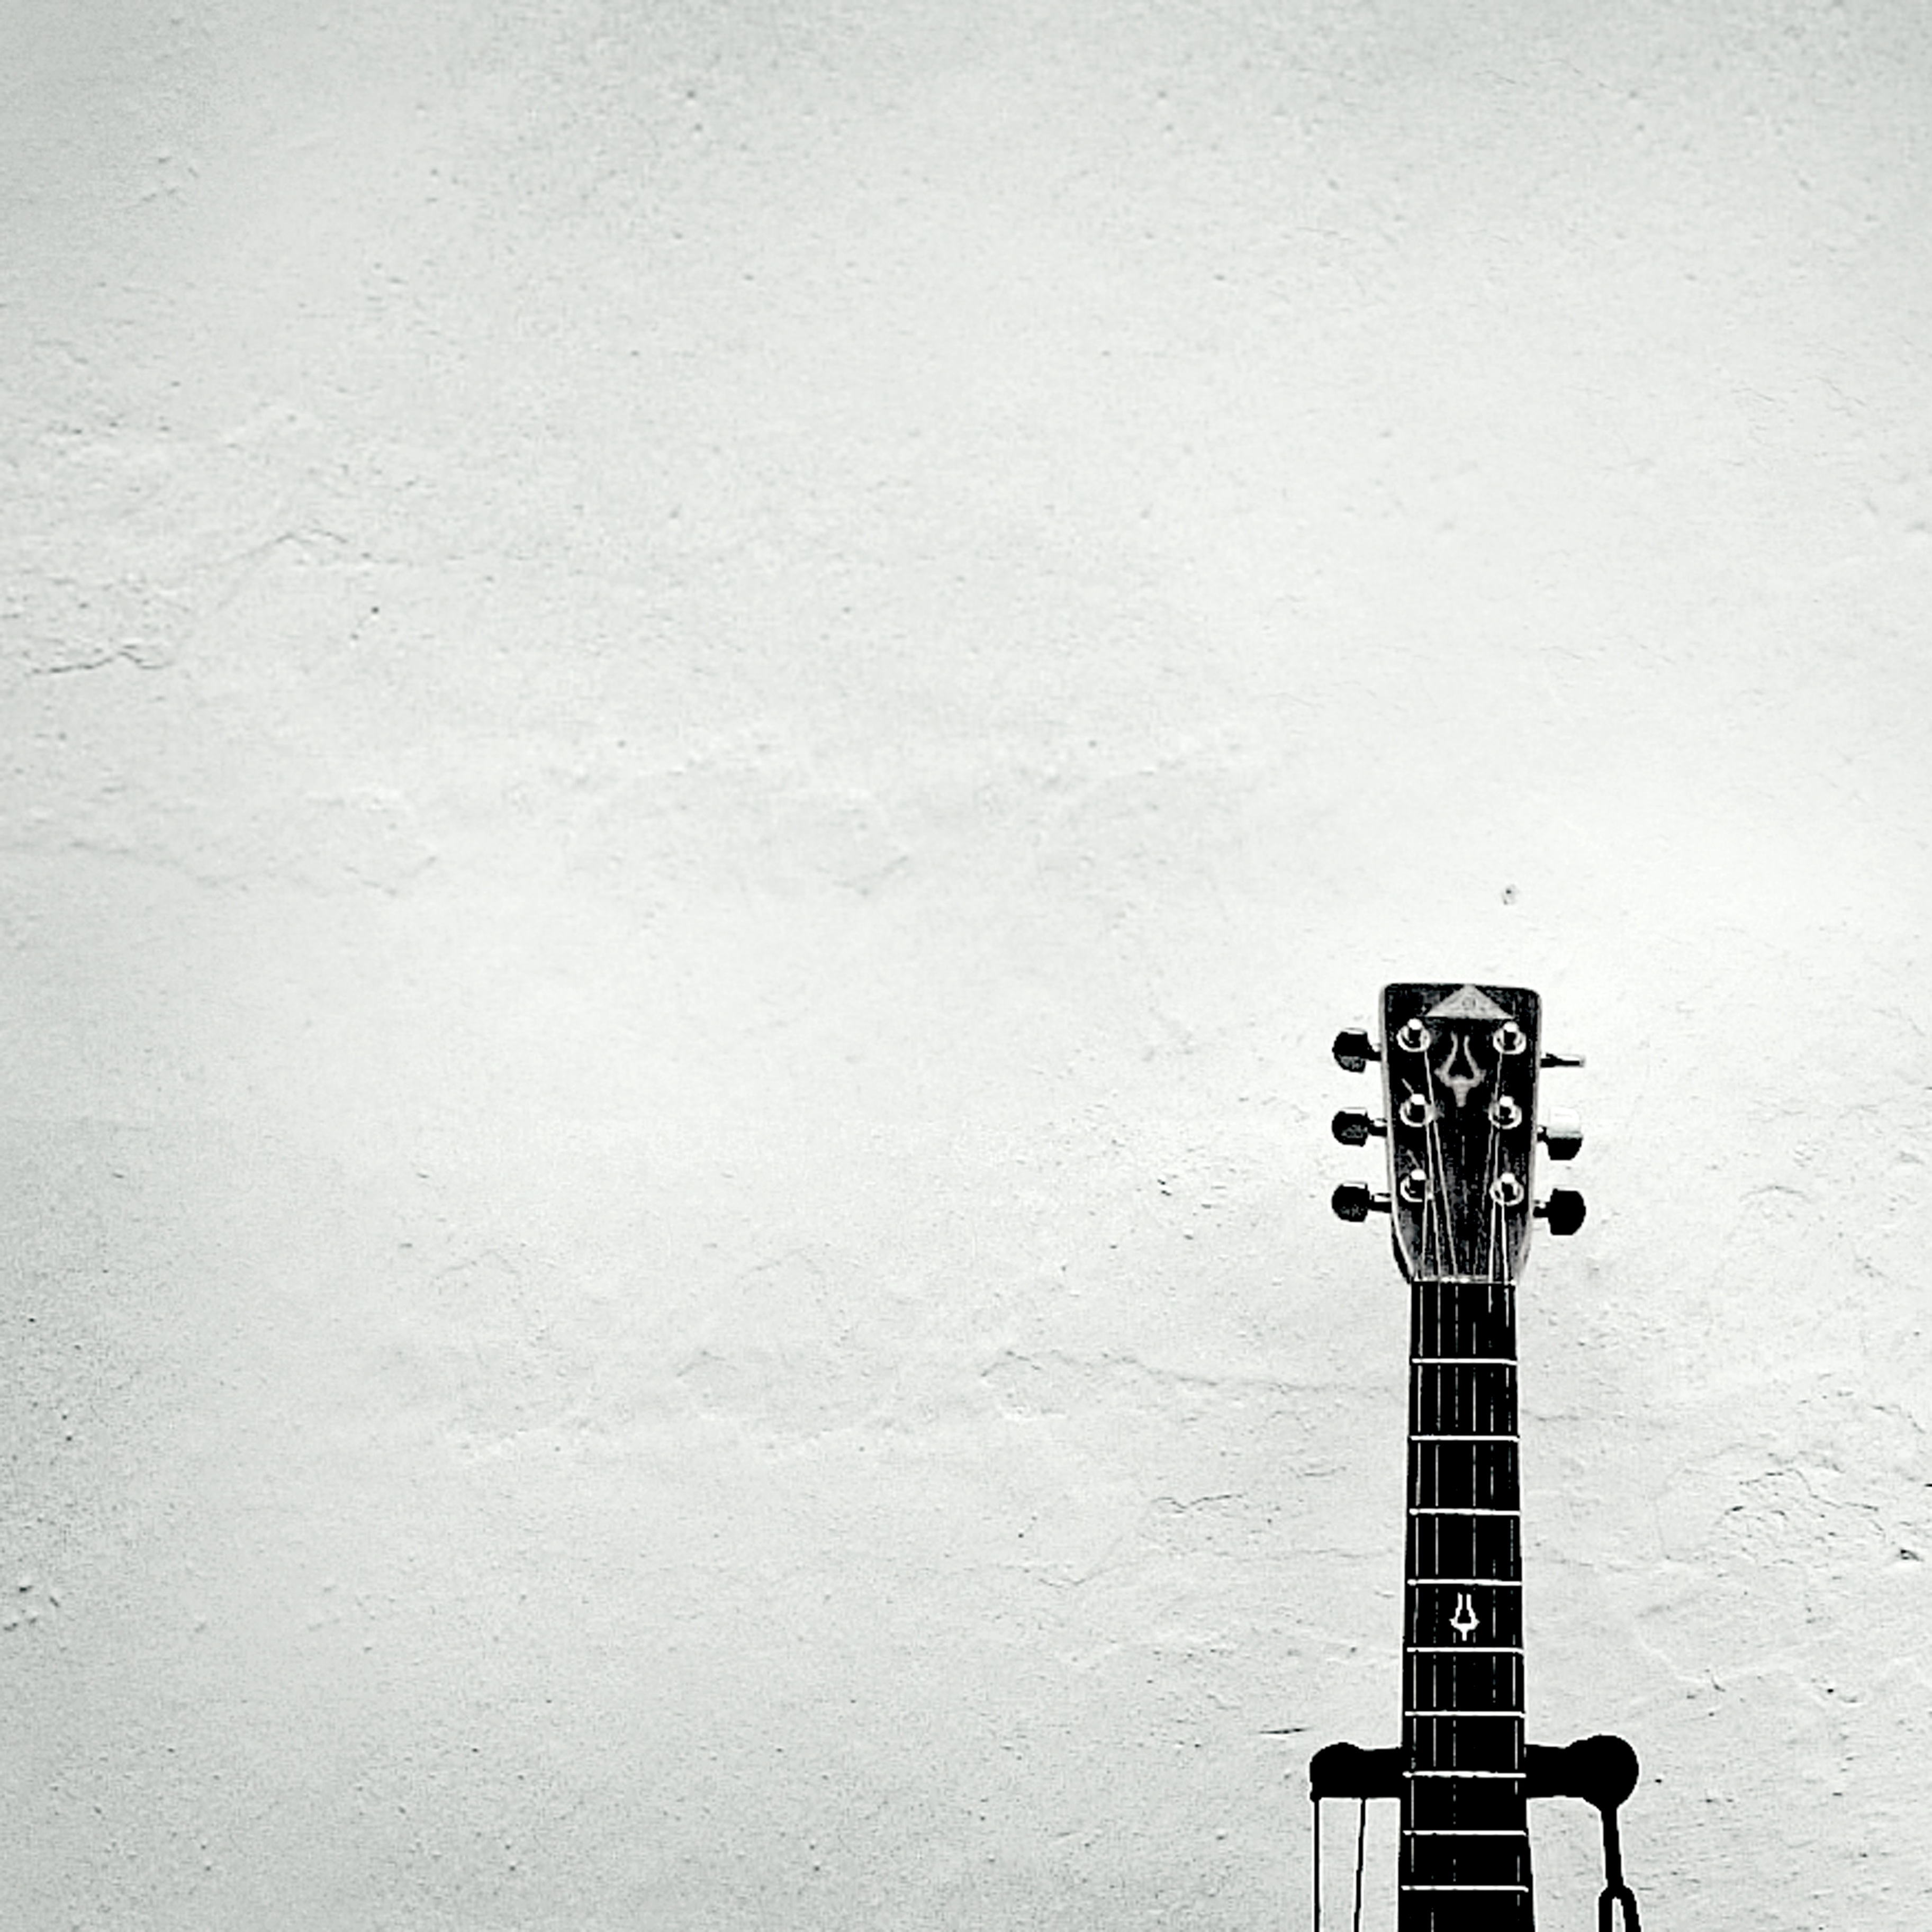
rock, music, black and white, white, photography, vintage, play, guitar, string, equipment, instrument, musician, black, monochrome, acoustic, sketch, drawing, illustration, musical, sound, guitarist, electric, shape, sounds, monochrome photography